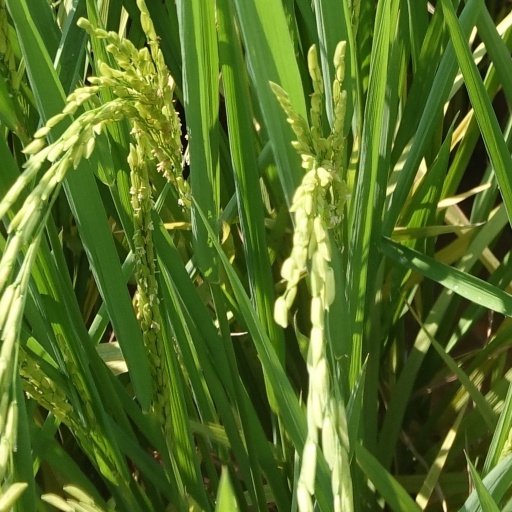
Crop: rice